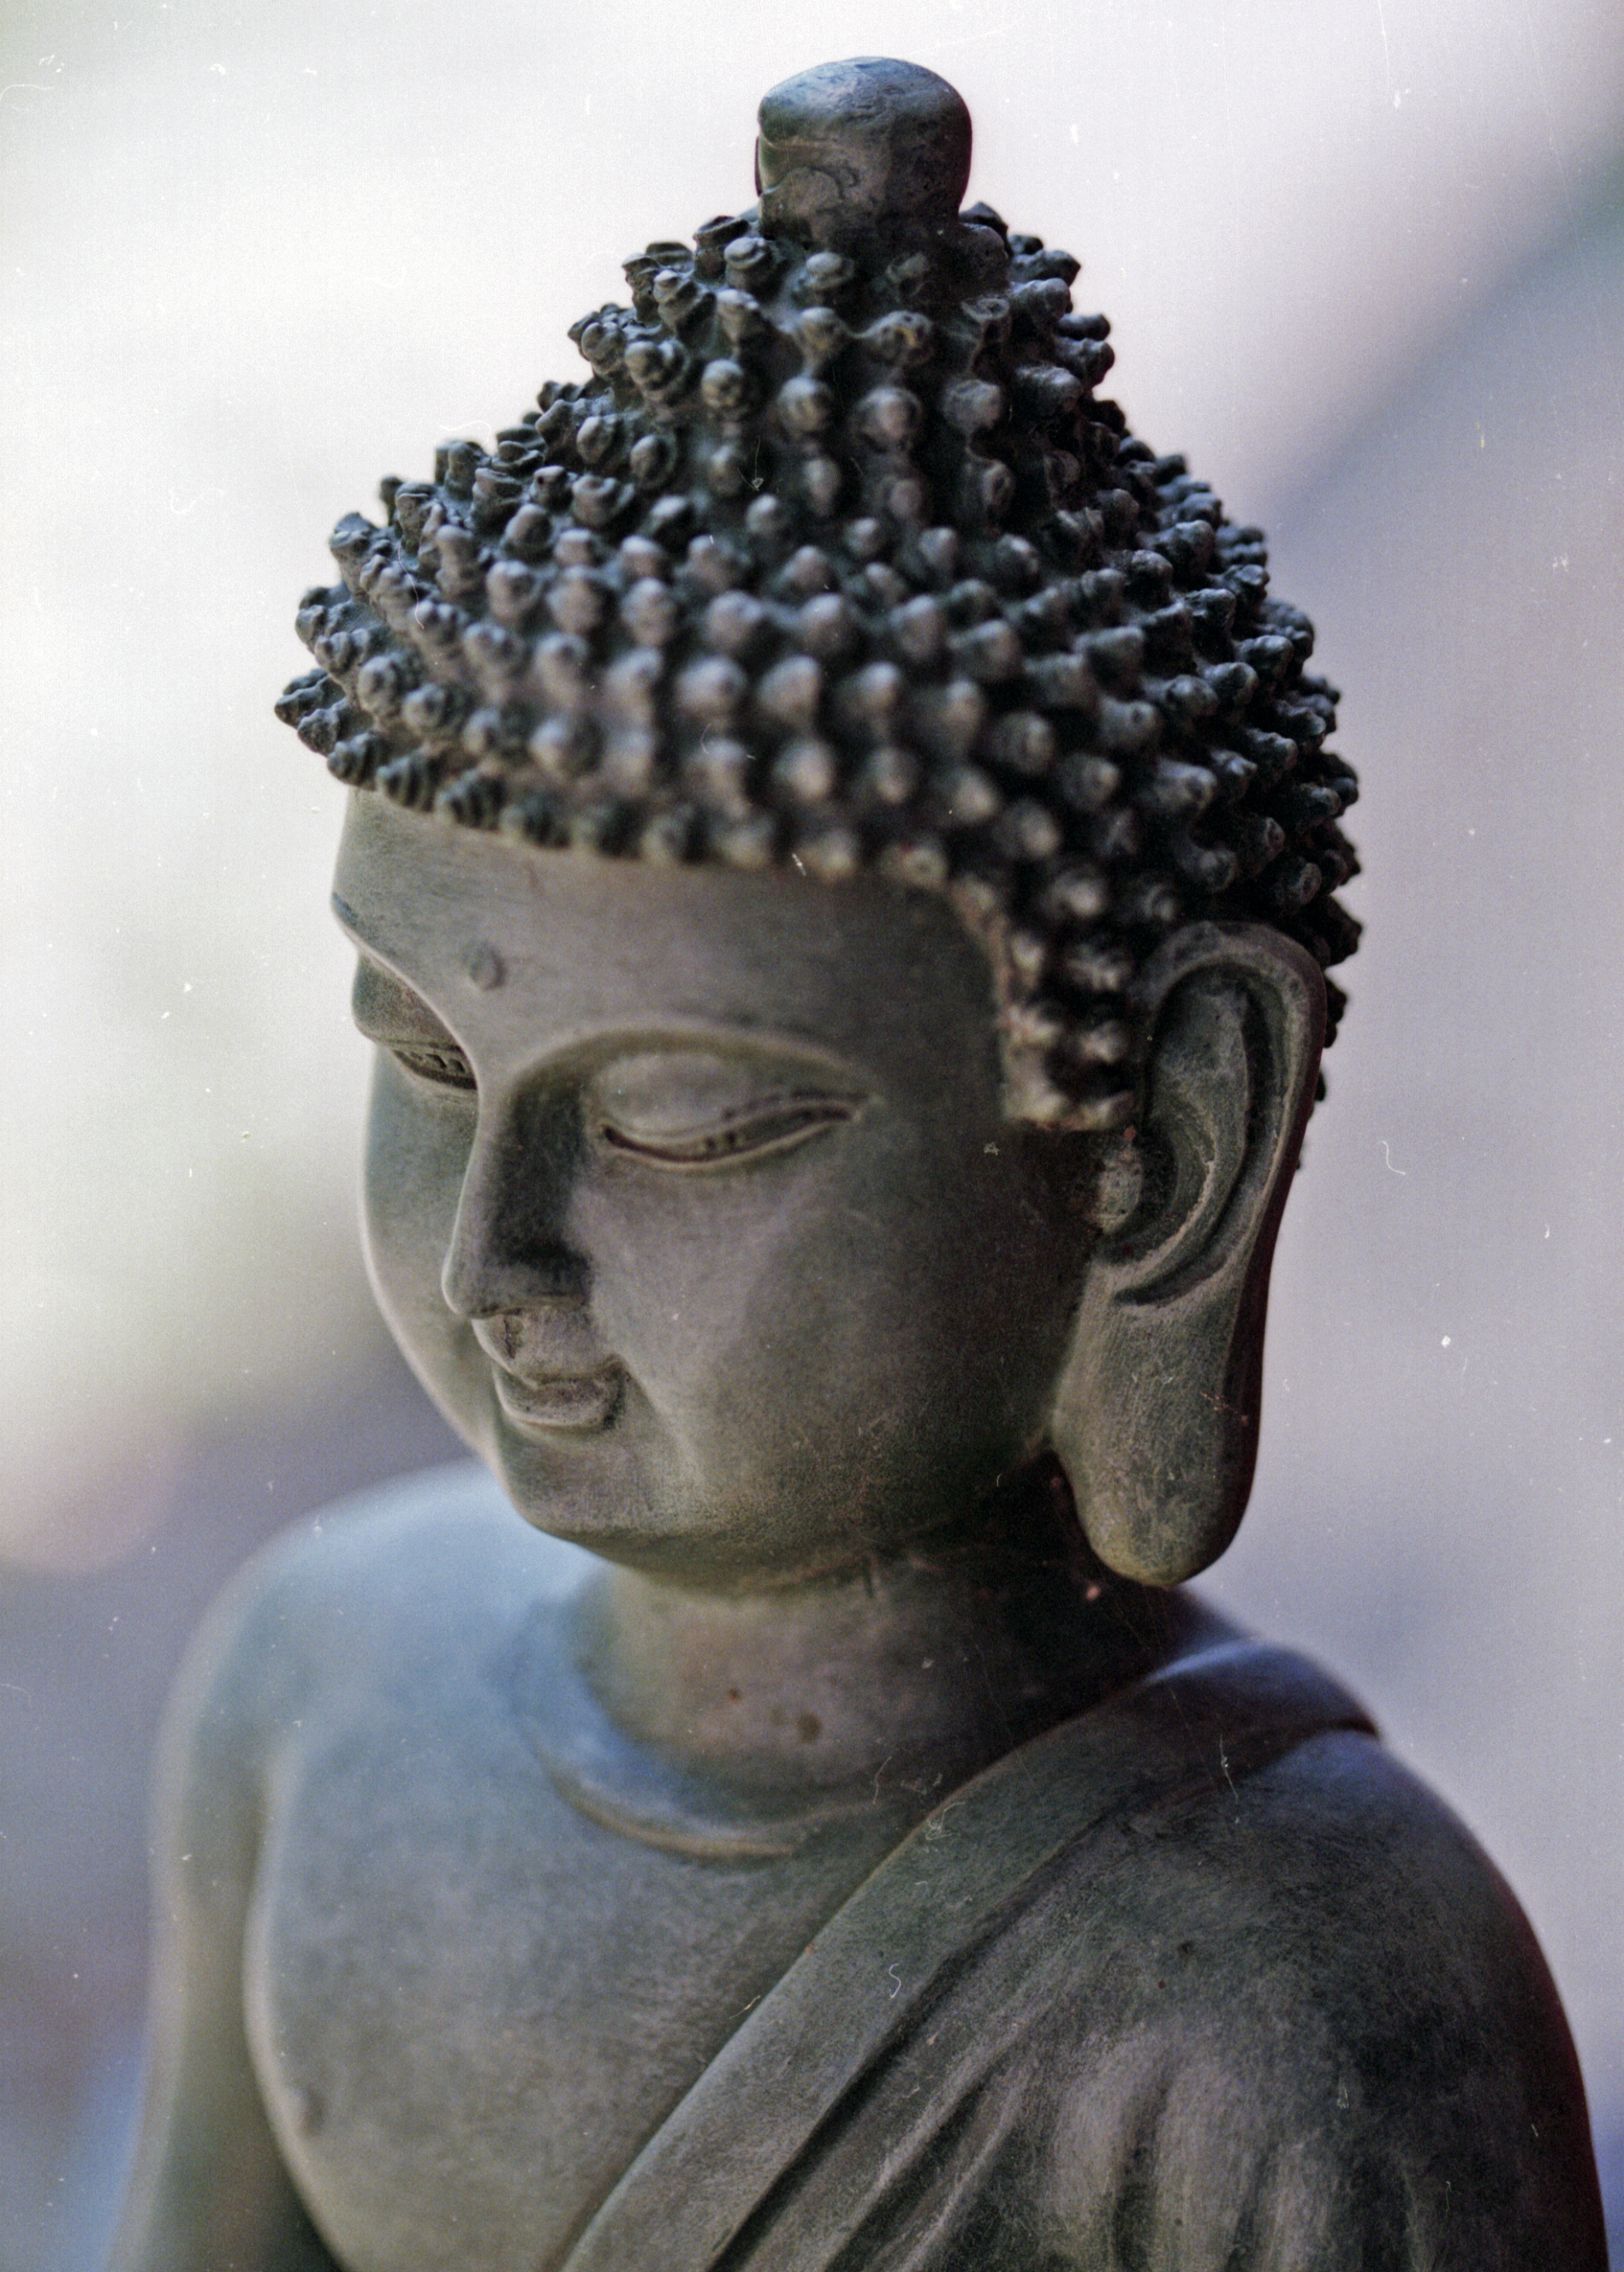
monument, statue, calm, meditate, sculpture, art, temple, head, buddha, carving, gautama buddha, ancient history, classical sculpture